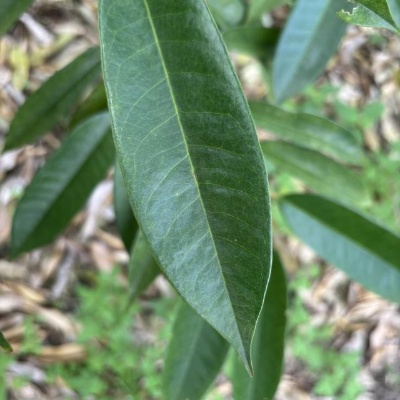
Label: Leaf_Healthy